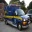
Label: ambulance